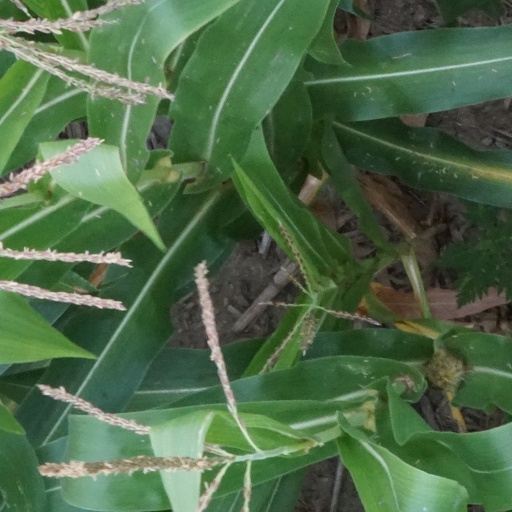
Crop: maize; corn